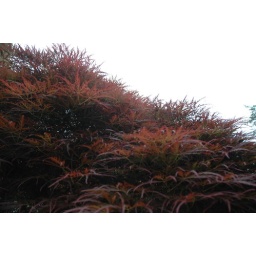
once upon a time there was a red tree